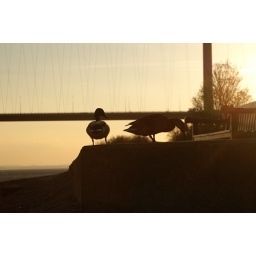
ducks under the humber bridge